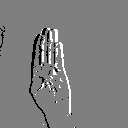
ASL letter: b